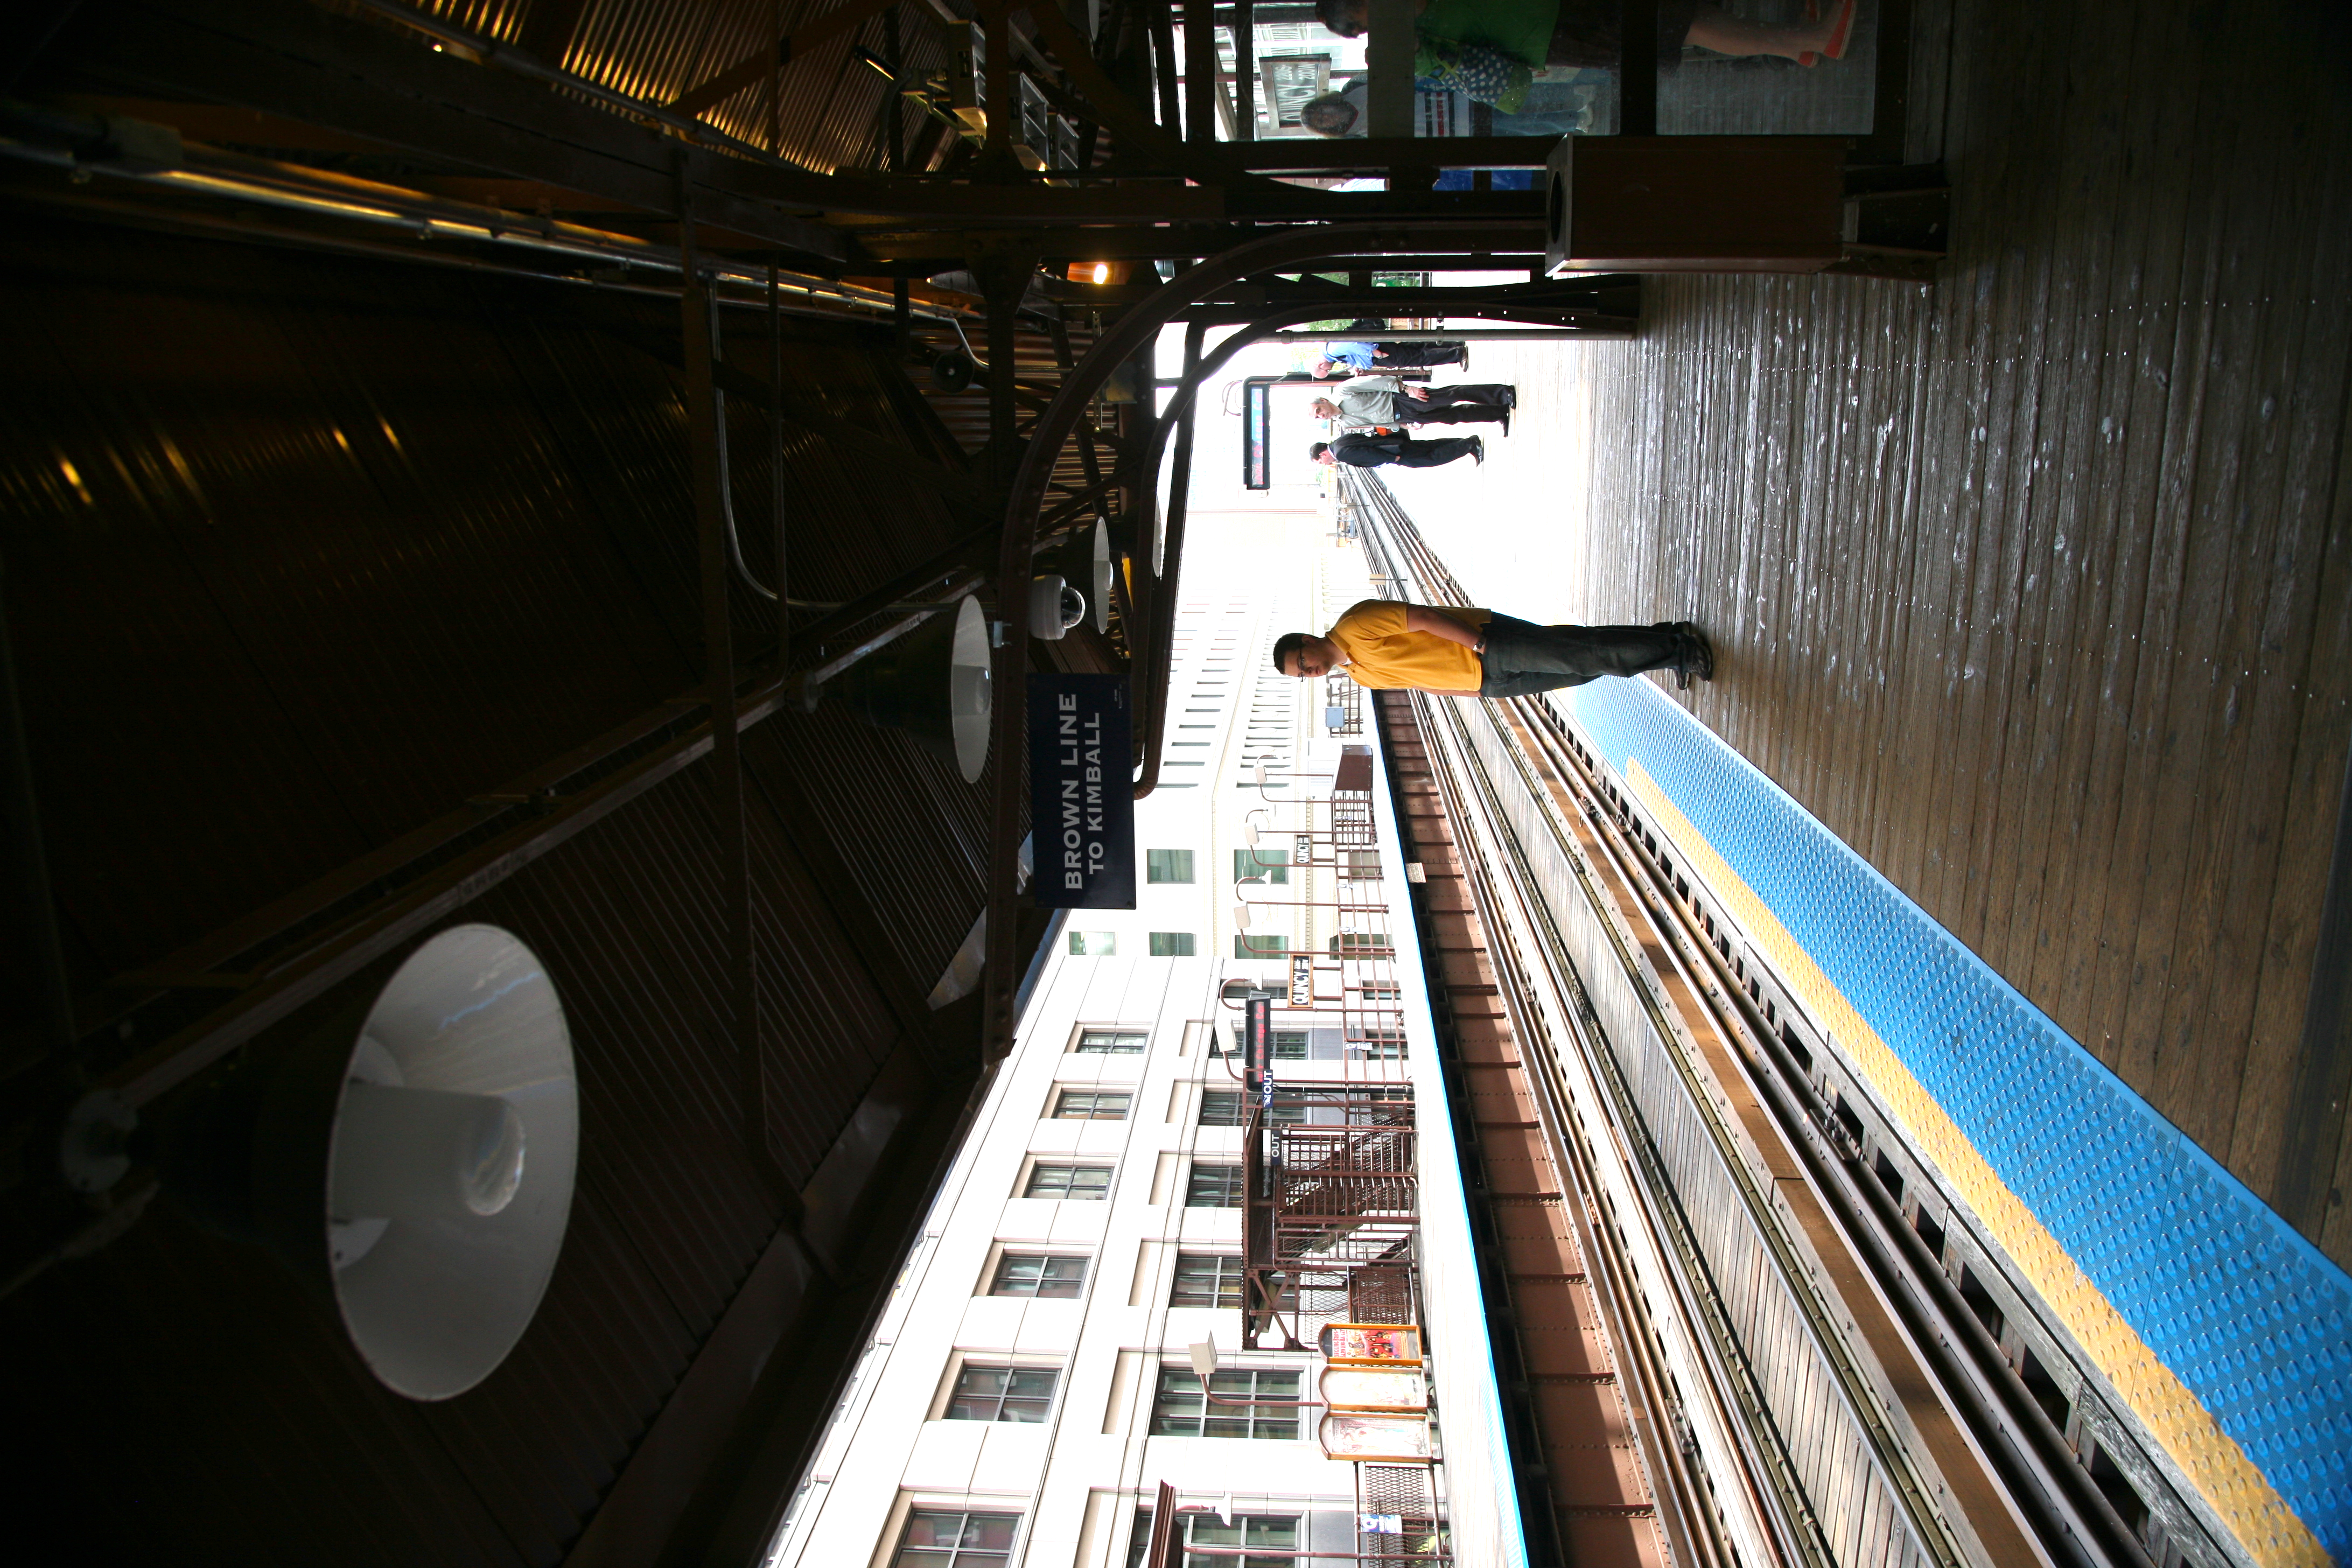
metro, transport, train station, platform, chicago, public transport, metro station, loop, cta, lsystem, quincystation, metroa rien, quincy, urban area, metropolitan area, rapid transit